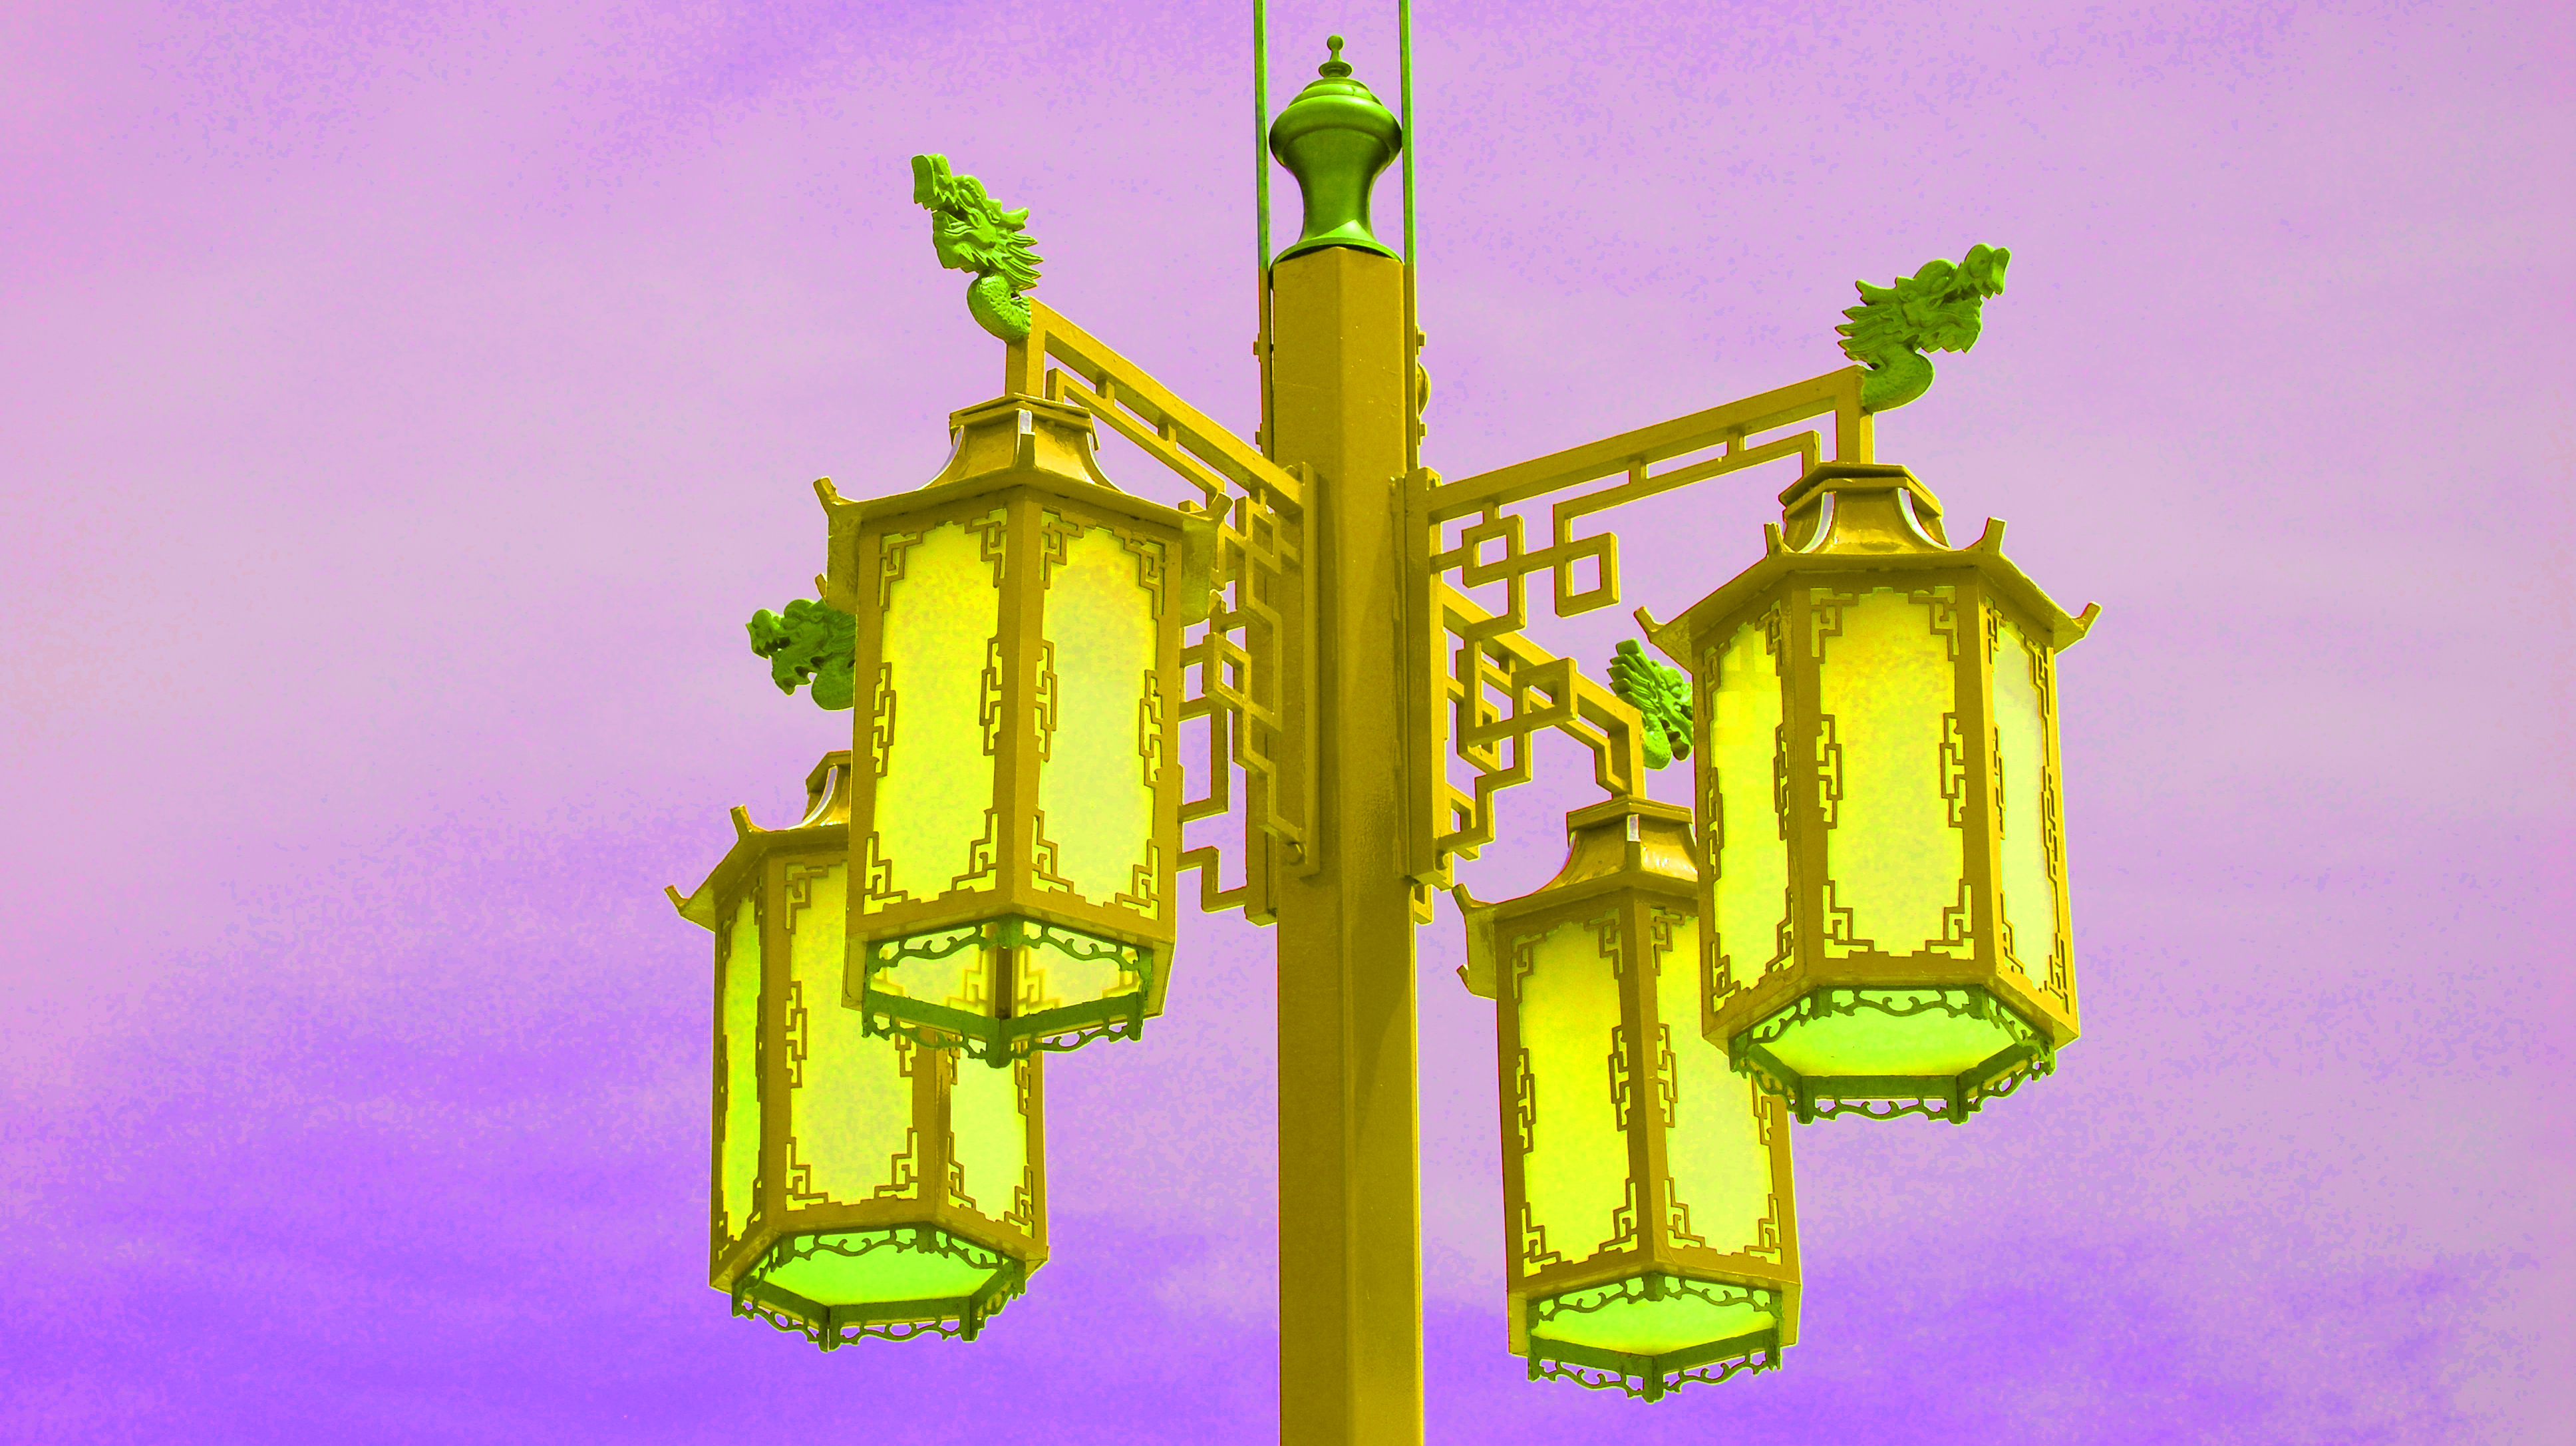
street, nikon, lamp, yellow, lighting, barcelona, product, free, costa, d80, dorada, salou, daurada, portaventura